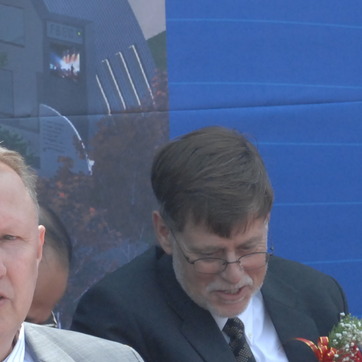
Material: hair